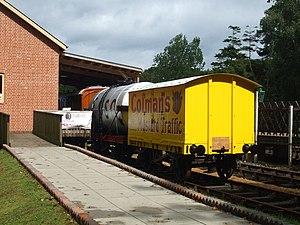
Cette liste des musées du Norfolk, Angleterre contient des musées qui sont définis dans ce contexte comme des institutions qui recueillent et soignent des objets d'intérêt culturel, artistique, scientifique ou historique. leurs collections ou expositions connexes disponibles pour la consultation publique. Sont également inclus les galeries d'art à but non lucratif et les galeries d'art universitaires. Les musées virtuels ne sont pas inclus.